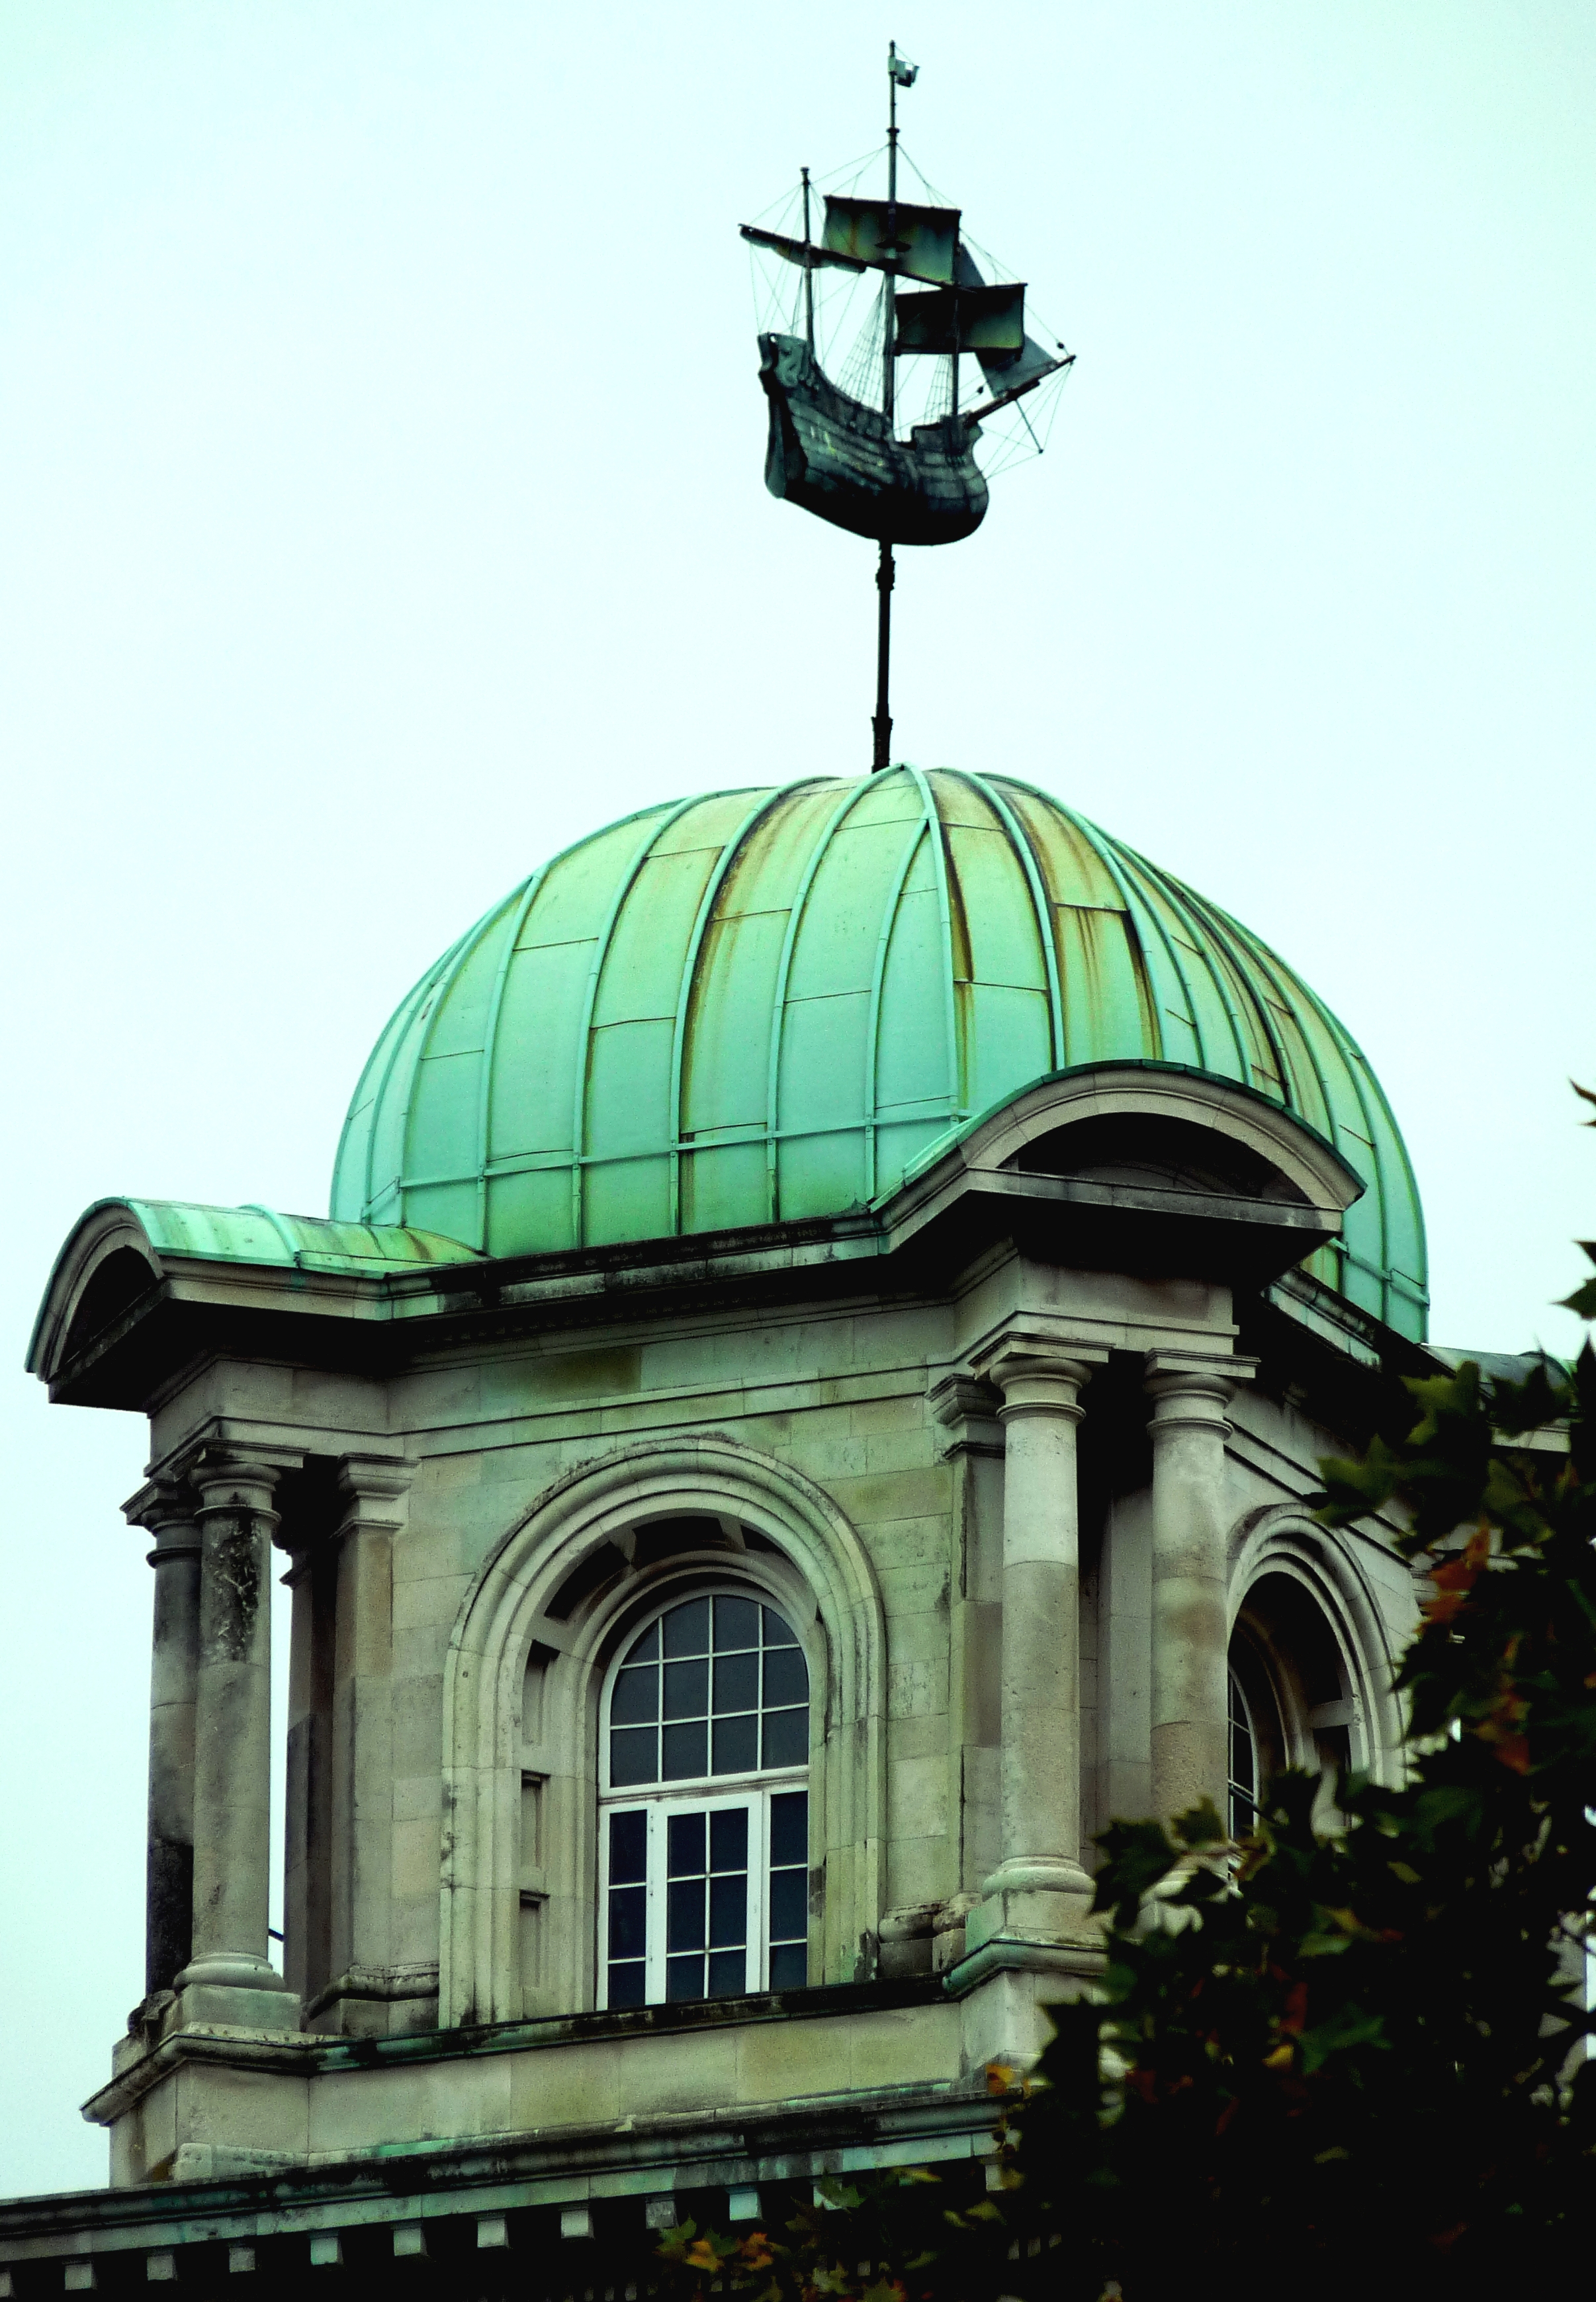
landscape, light, architecture, building, landmark, place of worship, theatre, synagogue, dome, portsmouth